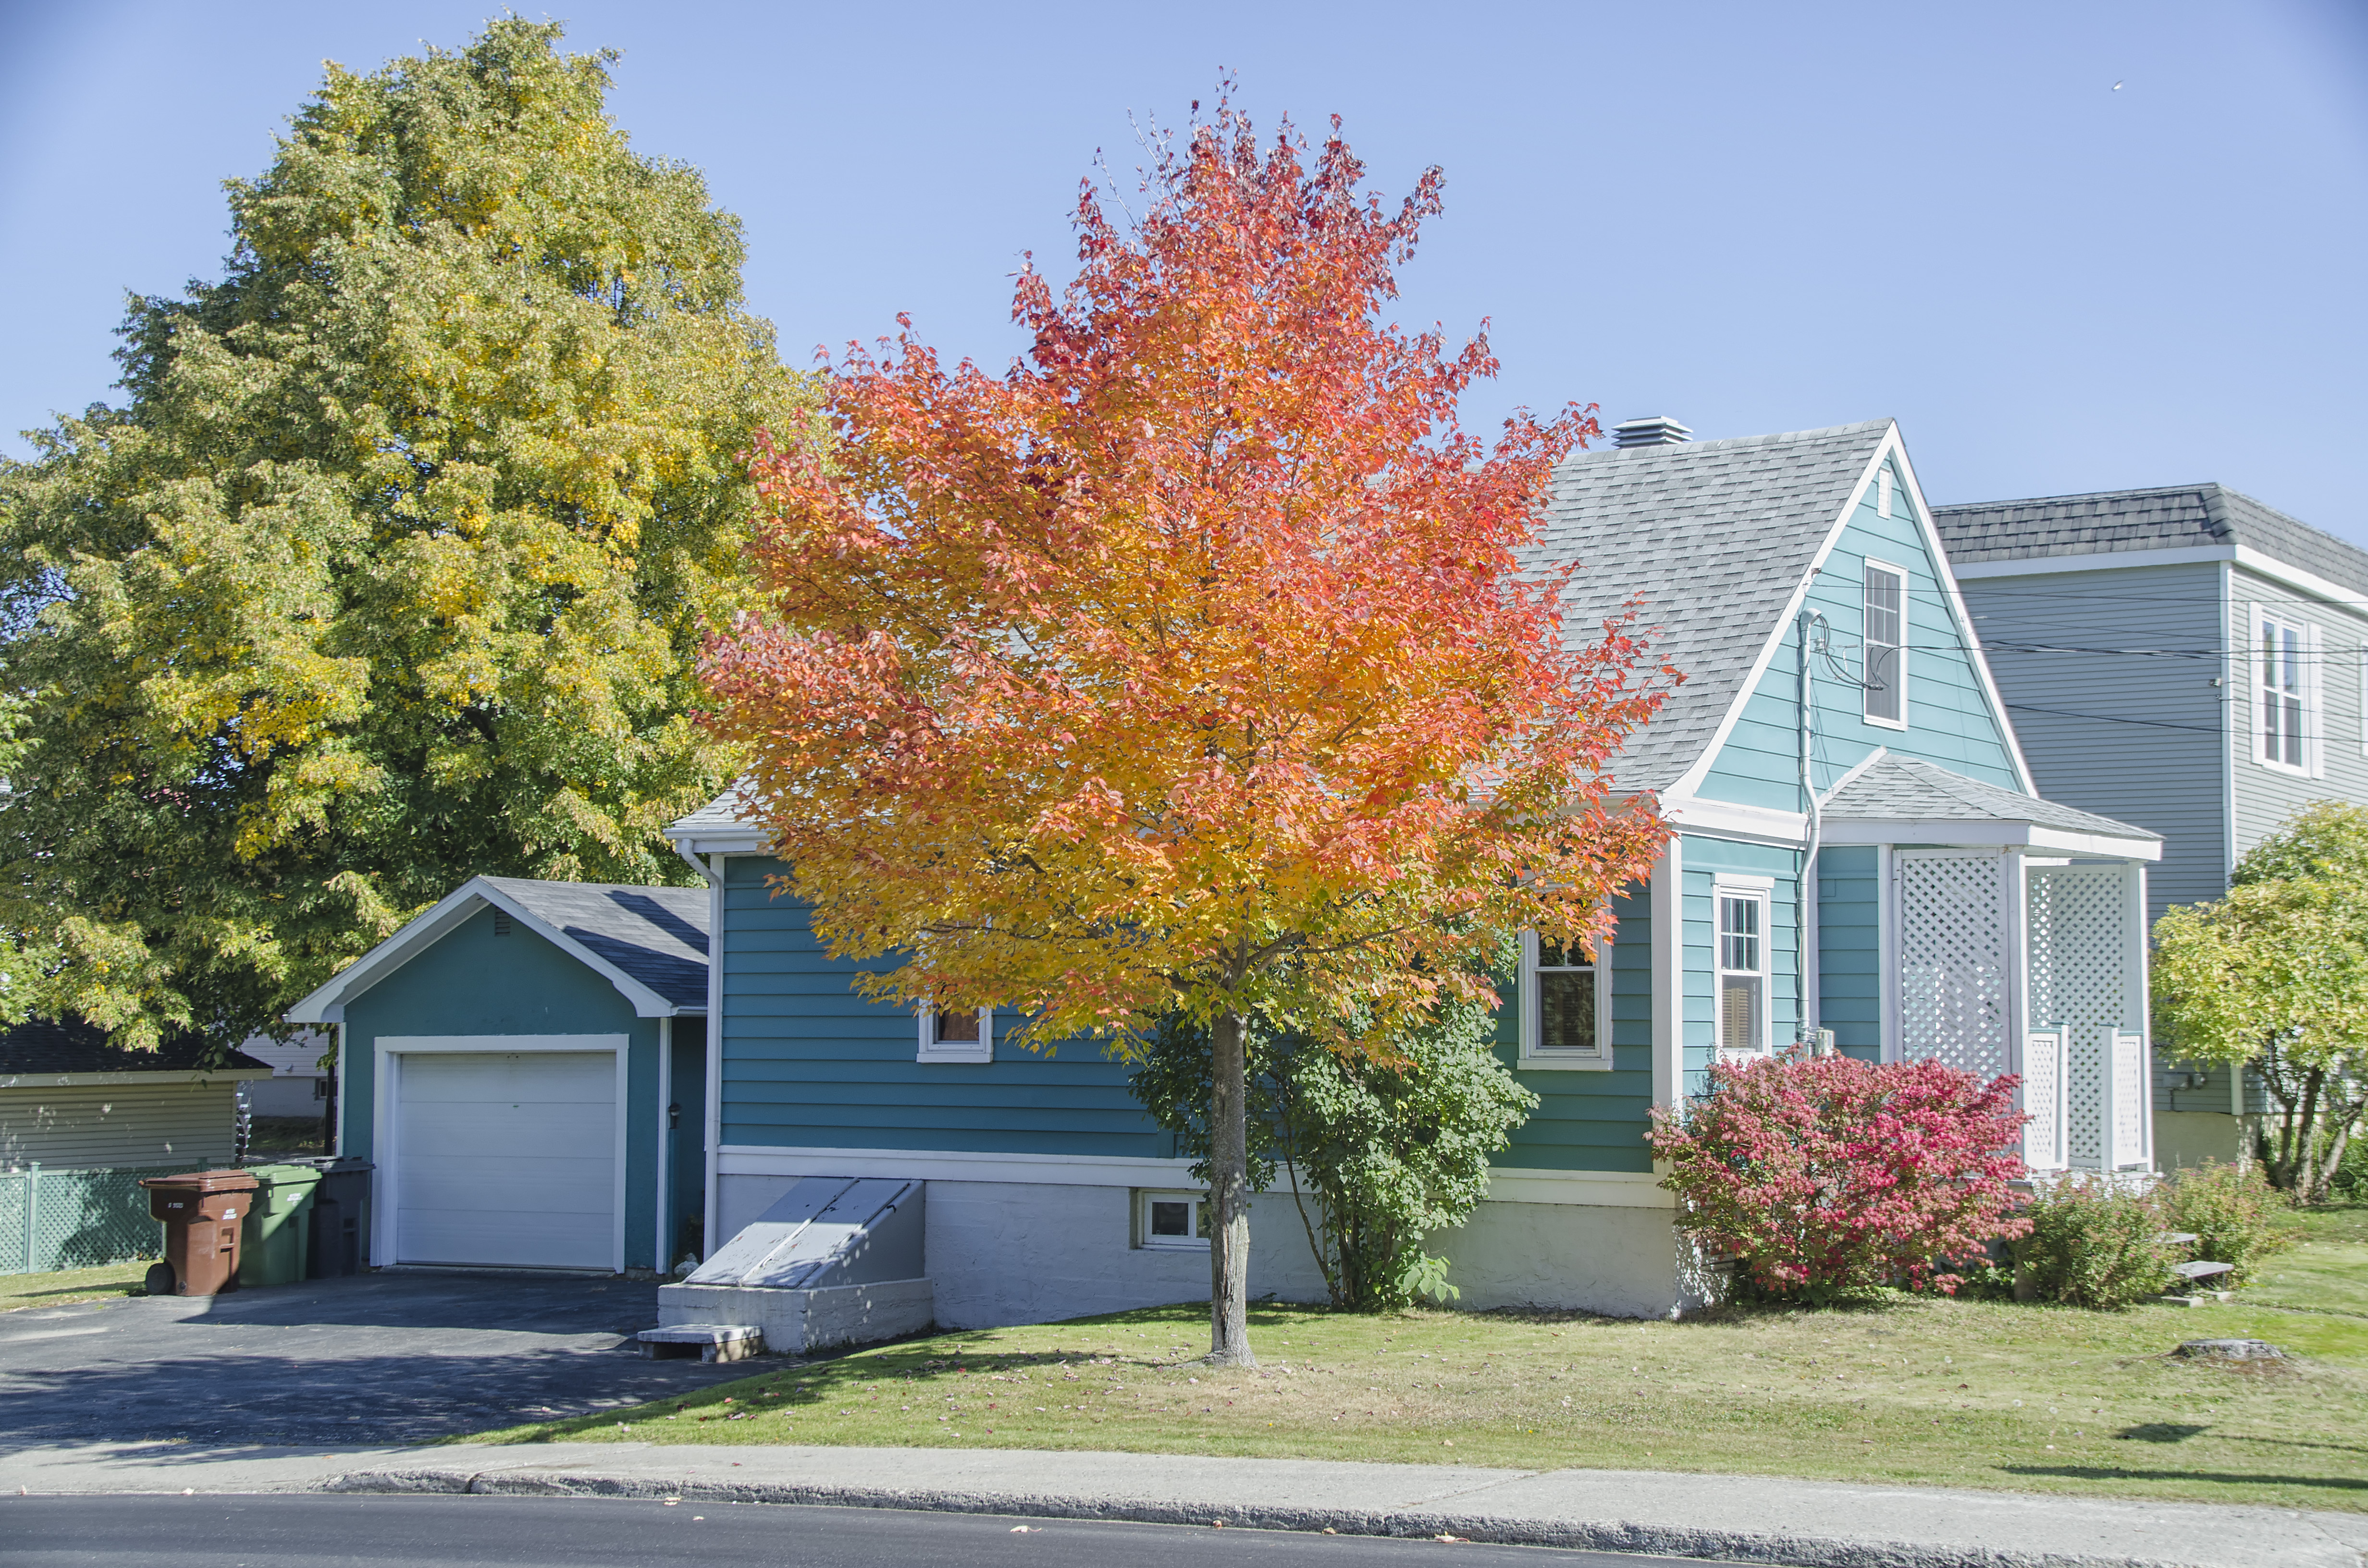
tree, nature, plant, lawn, house, leaf, flower, home, suburb, cottage, autumn, facade, garden, season, canada, shrub, estate, quebec, sherbrooke, neighbourhood, real estate, residential area, woody plant